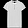
Label: T - shirt / top